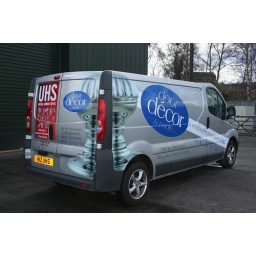
Vauxhall Vivaro van digital printed vinyl and computer cut graphics, designed in house - two companys one vehicle!